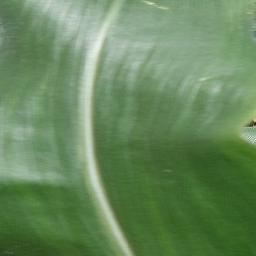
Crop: corn
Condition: (maize)_healthy